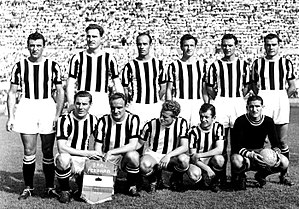
Juventus F.C. / Historie
Juventus' hold i 1951 med tre danskere i startopstillingen; John Angelo Hansen (stående nr. to fra venstre), Carl Aage Præst (siddende længst t.v.) og Karl Aage Hansen (siddende nr. 2 fra venstre).
"Juventus Football Club er en fodboldklub fra Torino i Italien. Klubben har kælenavnene ""Den gamle dame"" og ""Bianconeri"". Juventus har vundet 37 italienske mesterskaber – flere end nogen anden italiensk klub, hvilket placerer klubben blandt verdens mest hæderkronede fodboldklubber.